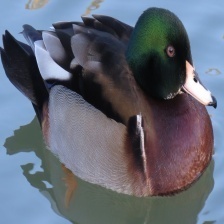
Species: WOOD DUCK
Scientific name: AIX SPONSA
ImageNet parent category: drake